History of African Americans in Los Angeles

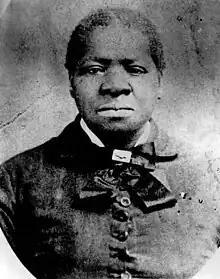
Biddy Mason, Los Angeles pioneer

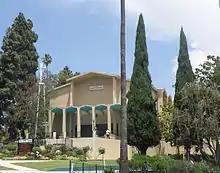
First African Methodist Episcopal Church of Los Angeles, founded in 1872

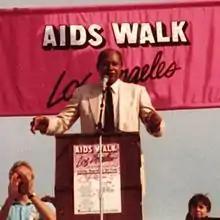
Tom Bradley speaking at AIDS Walk LA at the Paramount Studios lot in 1988

In 1781, the early non-Indian settlers in Los Angeles (or 'Los Angeles Pobladores') included upwards of two dozen Afro-Spanish individuals from the Spanish colonies in California (part of New Spain).